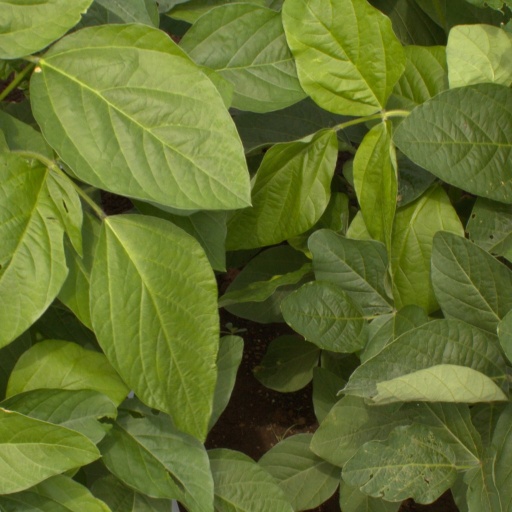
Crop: soybean